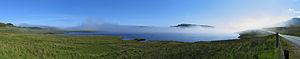
Ce qui suit est une liste des lochs d'Écosse. Cette liste est loin d'être exhaustive : seuls les plus connus sont répertoriés. Il a été estimé qu'il y a au moins 3 lochs dans les Hébrides extérieures seules. Loch est un mot gaélique écossais pour un lac ou d'un fjord qui a été emprunté par les Écossais et les Anglais écossais et donné à ces étendues d'eau, en particulier celles situées en Écosse.